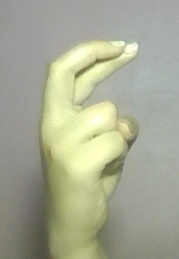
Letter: zay